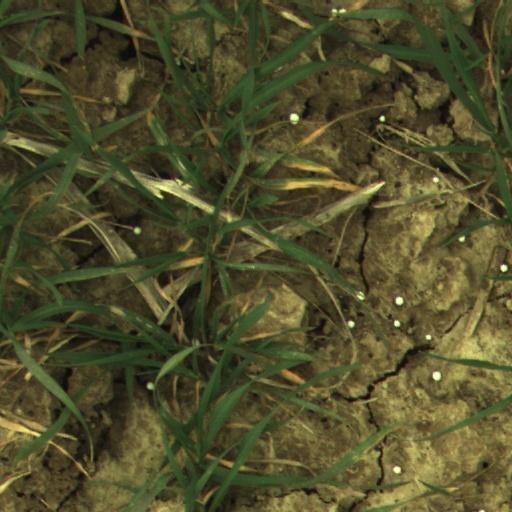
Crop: wheat